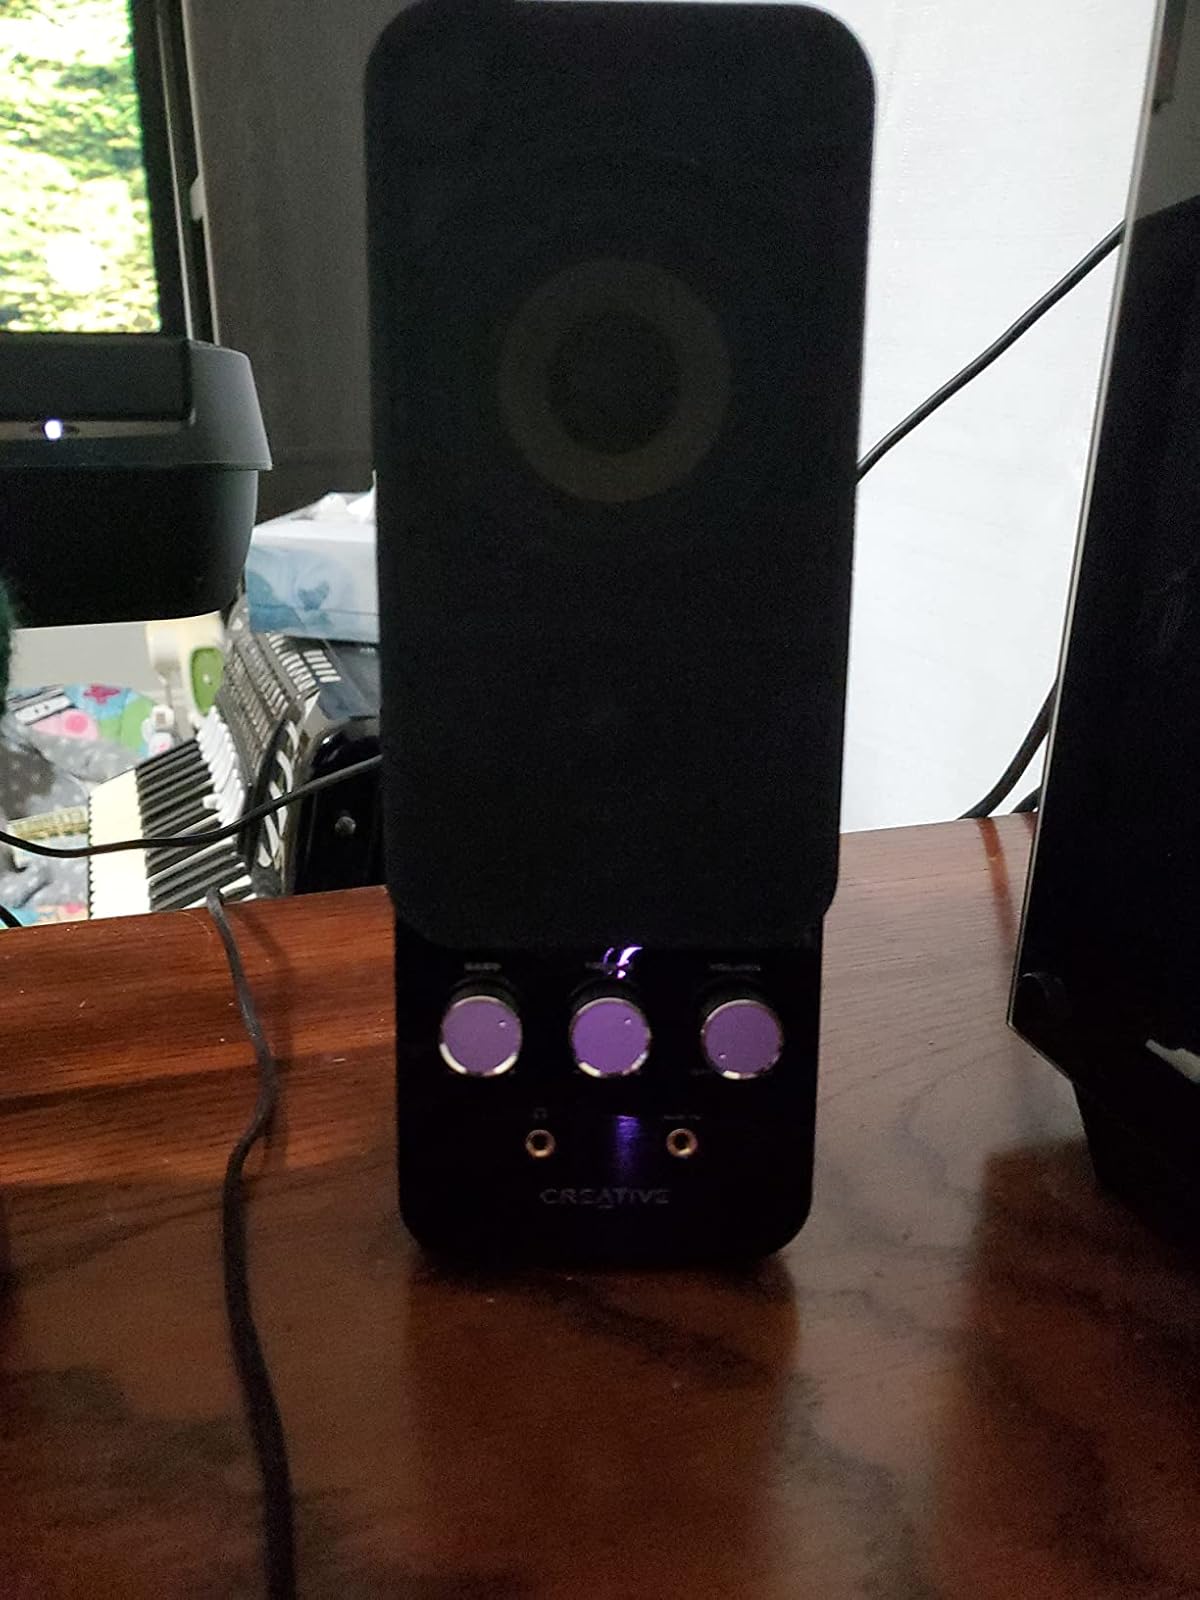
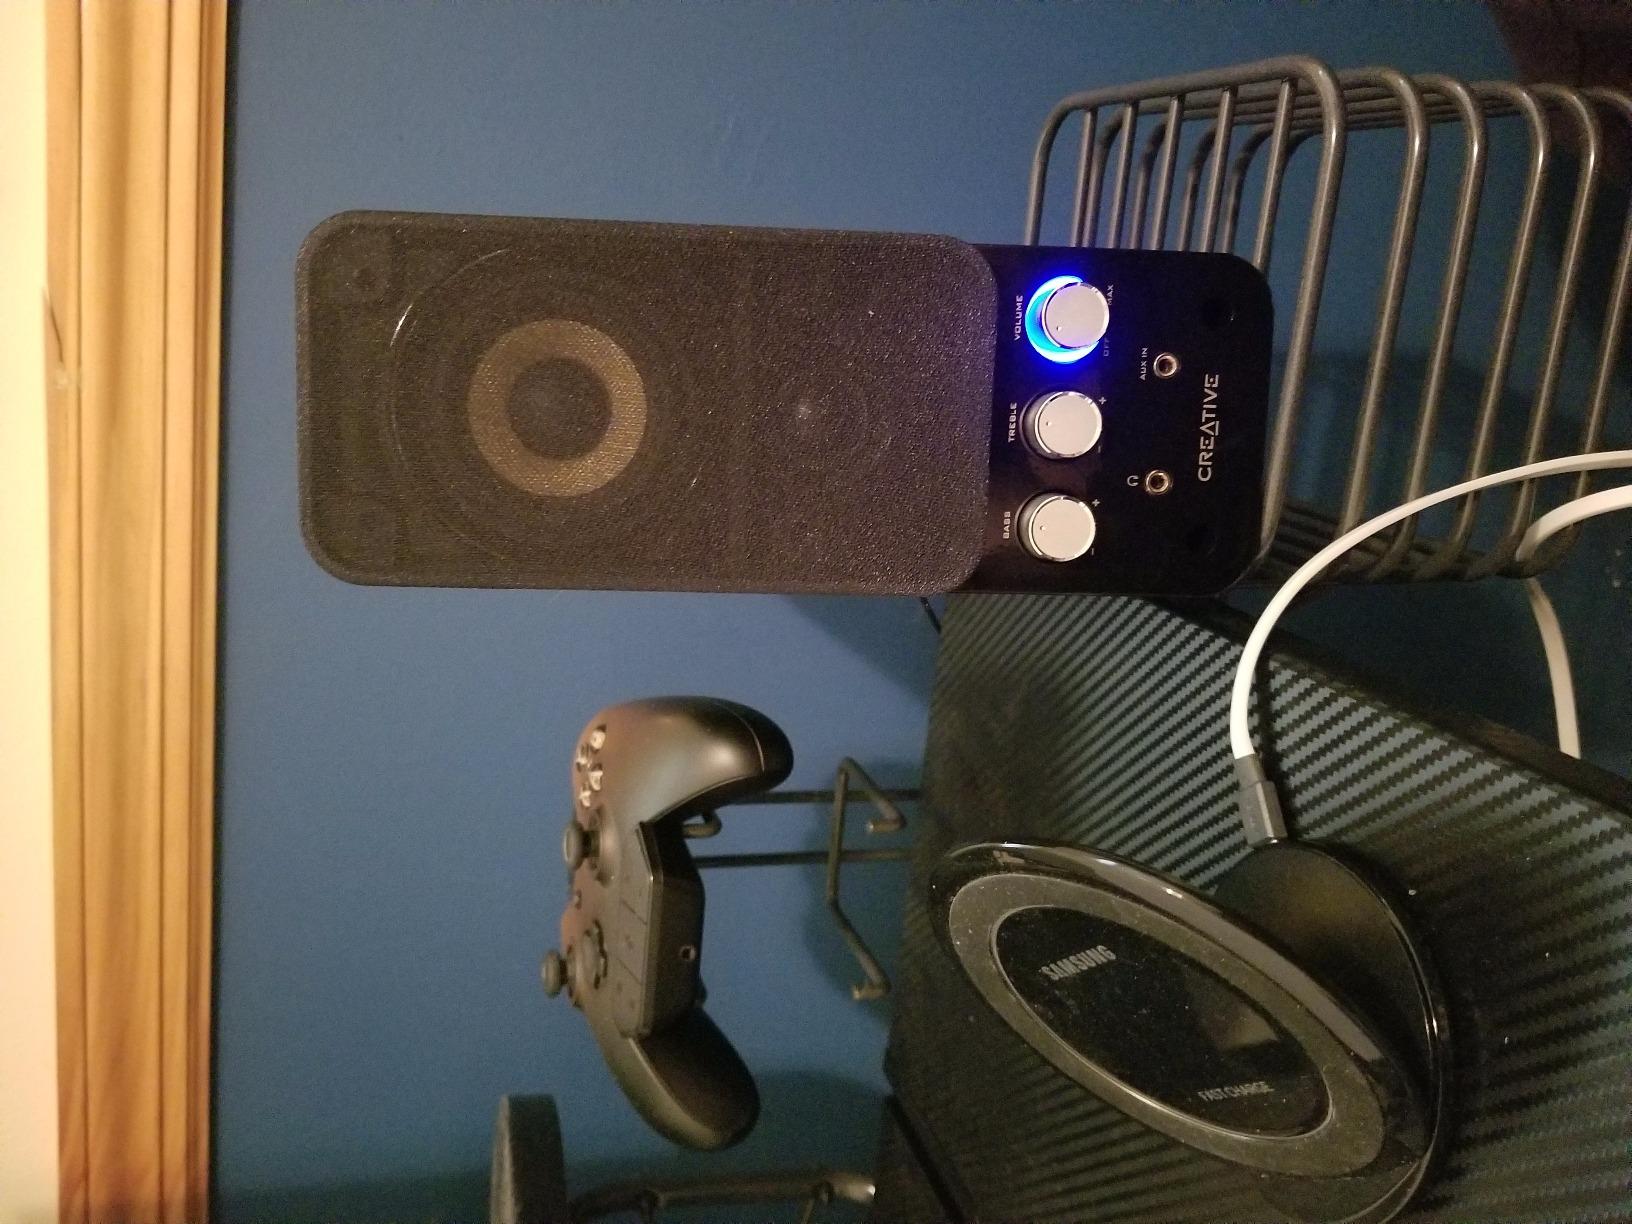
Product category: speaker
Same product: yes